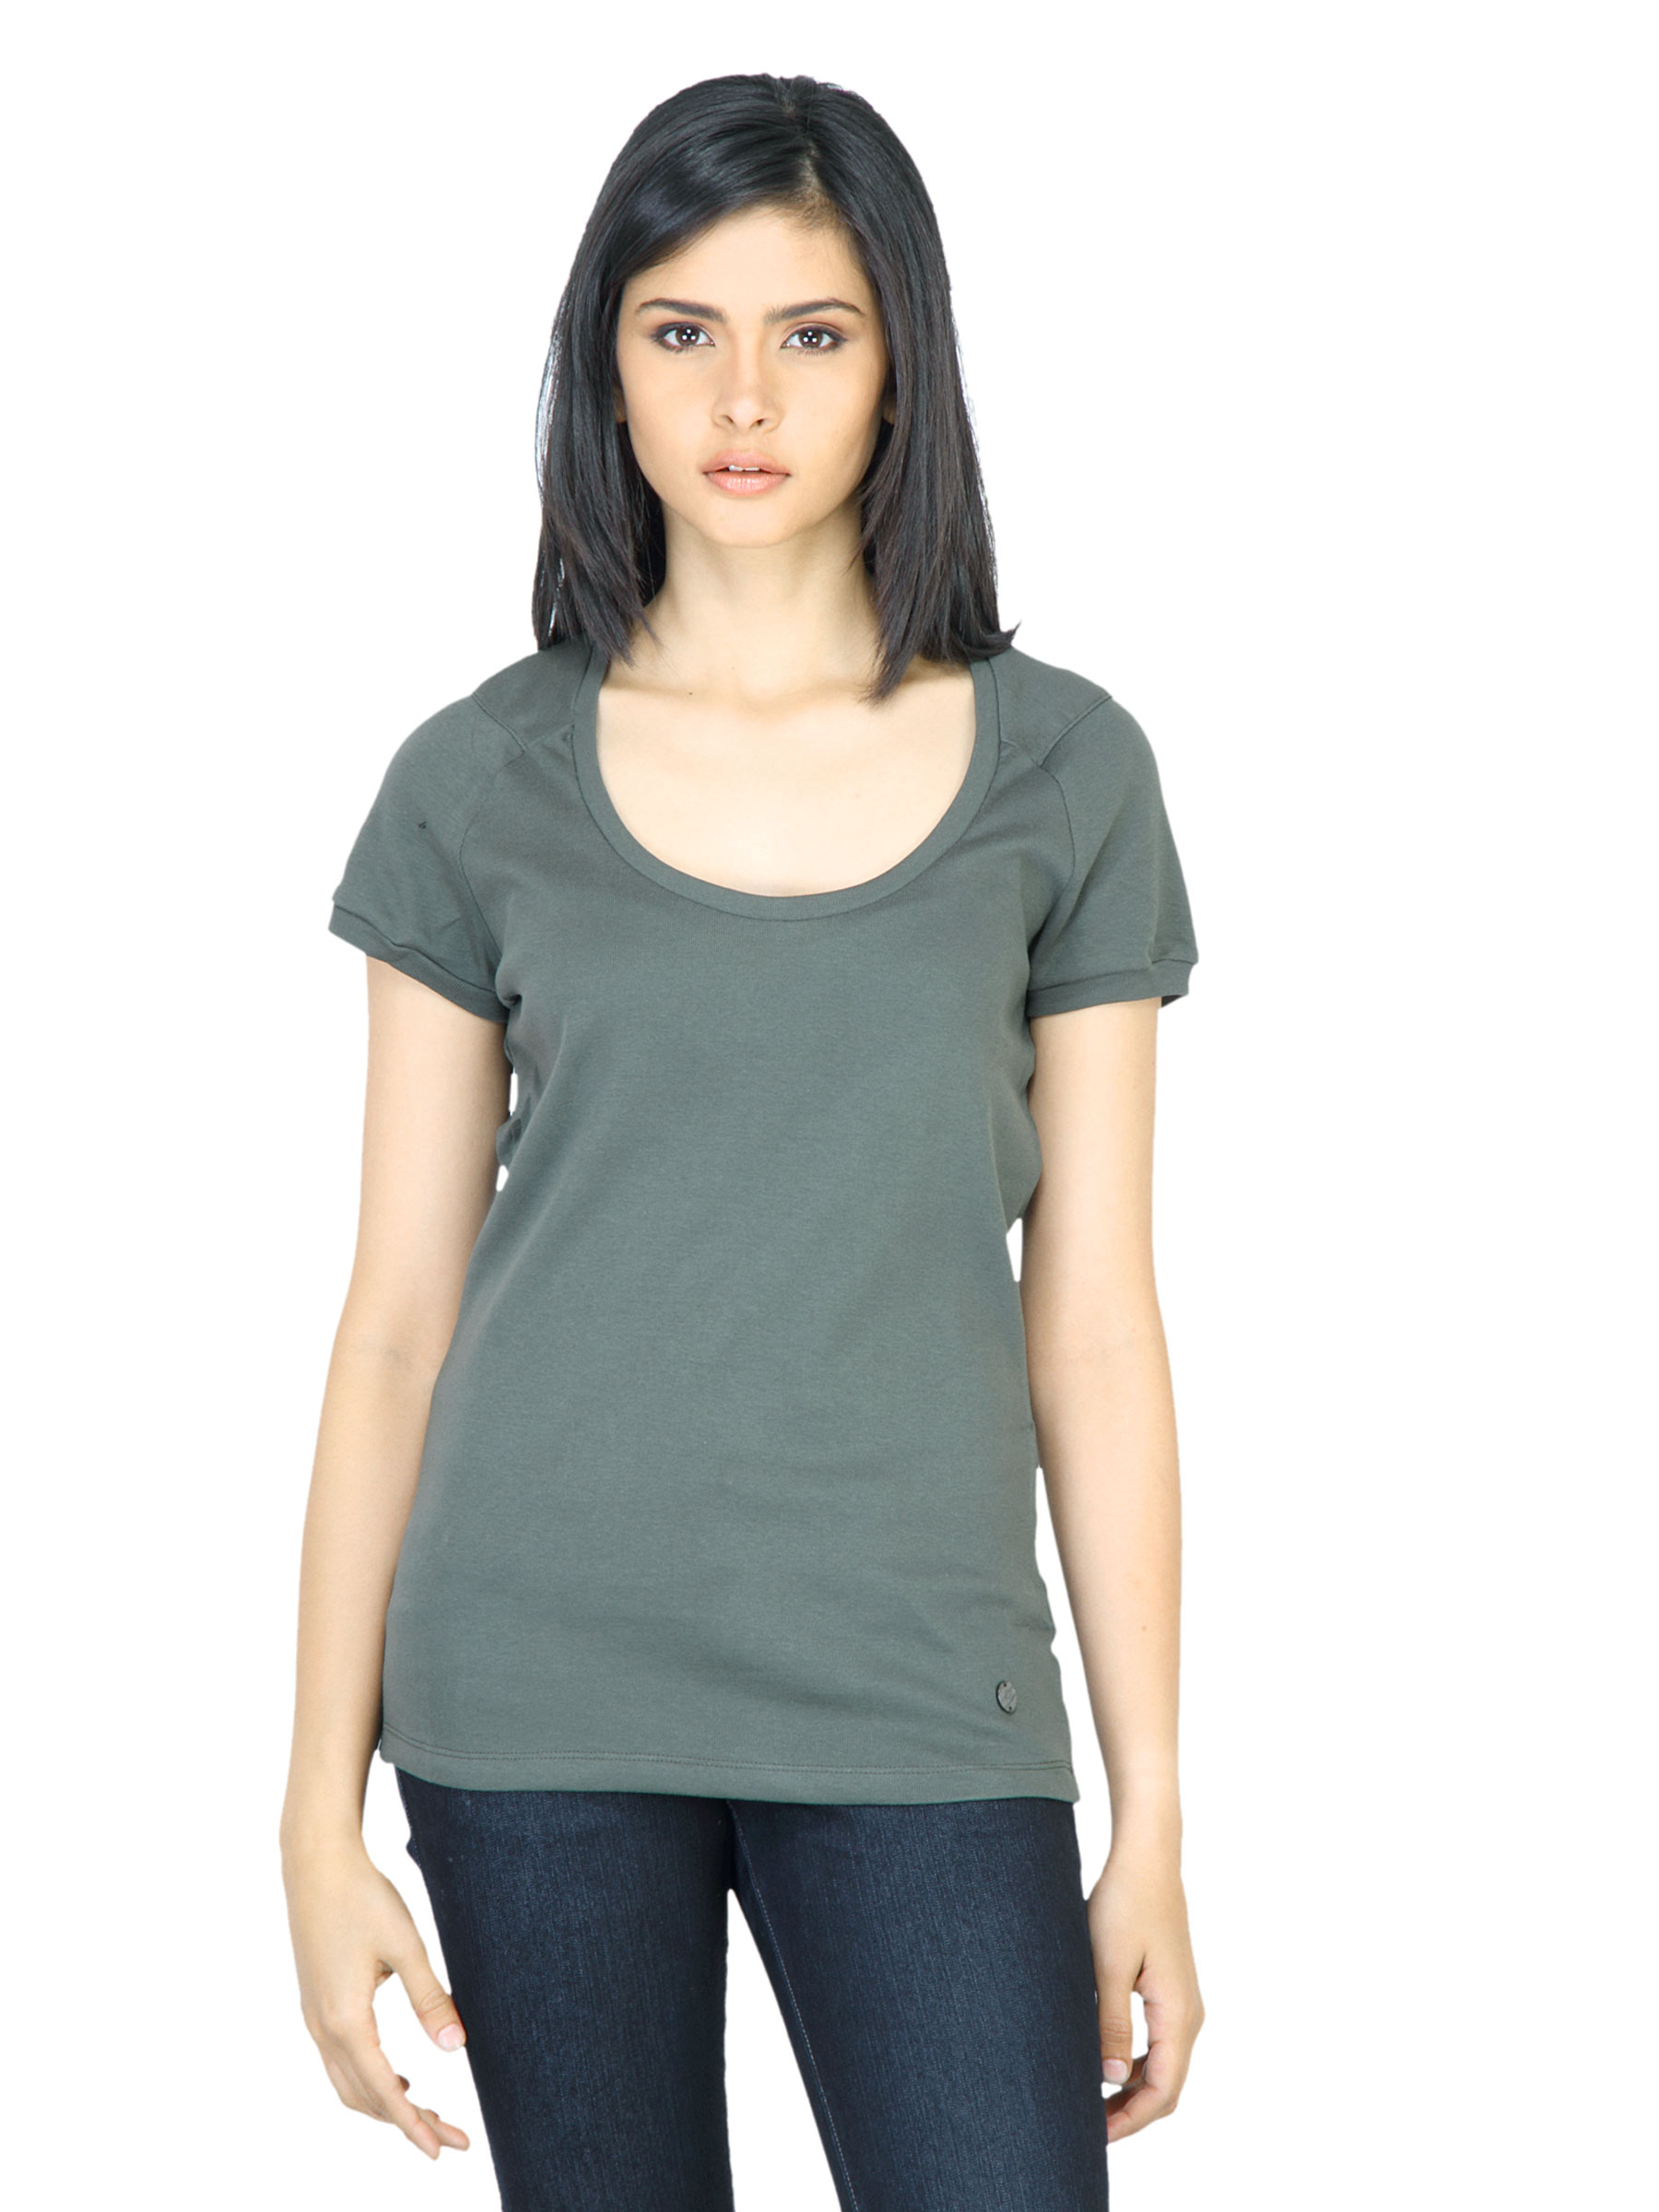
United Colors of Benetton Women Solid Olive T-shirt
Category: Apparel / Topwear / Tshirts
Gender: Women
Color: Olive
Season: Summer 2011
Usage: Casual